Nancy Stark Smith

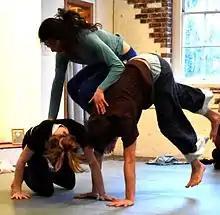
A contact improvisation trio photographed during a workshop led by Nancy Stark Smith (in Florence, Massachusetts, 2017).

According to the International Encyclopedia of Dance, contact improvisation is “primarily a duet form (the most basic unit of social interaction) that emphasizes the qualities of mutual trust and interdependence by requiring ongoing contact between the two participants.” Stark Smith herself stated that having a partner is the key to contact improv, both to the form itself and to its growth through sharing the technique with others: we “create partners so we could continue to dance.” The form was largely popularized by Paxton, Stark Smith, and other early innovators, who disseminated it through teaching across the country. In reflecting on early performances of contact improvisation, Stark Smith recalled people were excited and surprised by its disregard for traditional gender roles employed in dance: women lifting men was radical in the early 1970s.